José Luis Narom

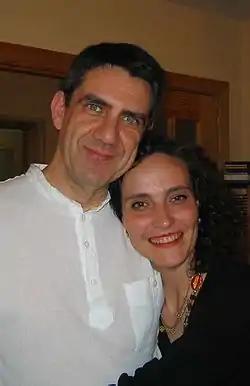

In 2002 Narom composed Eva Lesmes's music from film "La Noche del Escorpión", starring Micky Molina (Miguel Molina).